Ares I-X

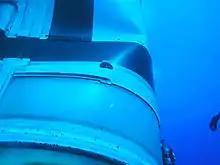
A portion of the large dent in the first-stage lower segment, as photographed by divers from the recovery vessel MV "Freedom Star".

The first stage was found floating upright, as is typical of expended Space Shuttle Solid Rocket Boosters. However, recovery divers noted buckling of the lower portion. Reports also note an apparent fracture of the booster's forward segment casing and a fractured bracket that held an actuator, part of the SRM's nozzle vectoring system. A NASA memo states that engineers believe that the lower segment buckled when the first stage landed at a much higher speed than designed as a result of one of three main parachutes failing to deploy, as well as the failure of a second main parachute to remain deployed. It is unclear, at this point, what caused the apparent casing fracture and broken bracket, and NASA has not commented on this damage.